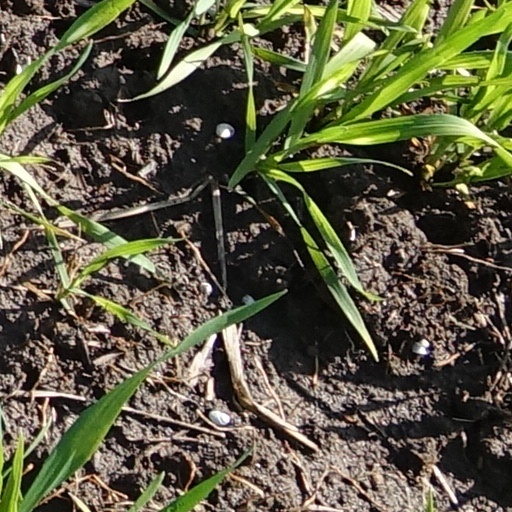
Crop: wheat